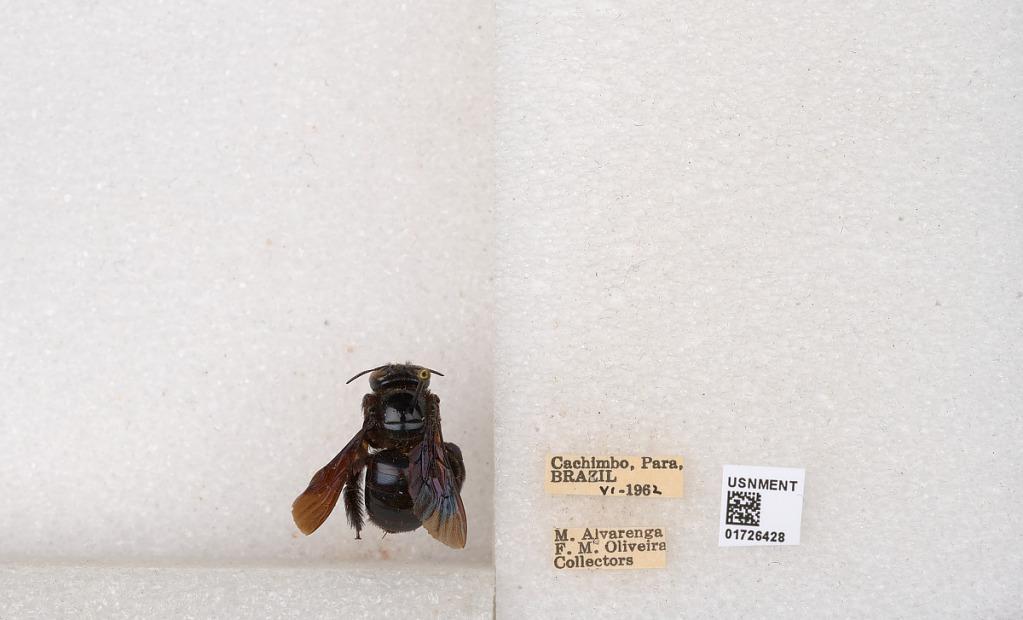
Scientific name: Xylocopa (Schonnherria) macrops Lepeletier
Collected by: M. Alvarenga & F. Oliveira
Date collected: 1962-6-1
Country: Brazil
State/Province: Para
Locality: Cachimbo